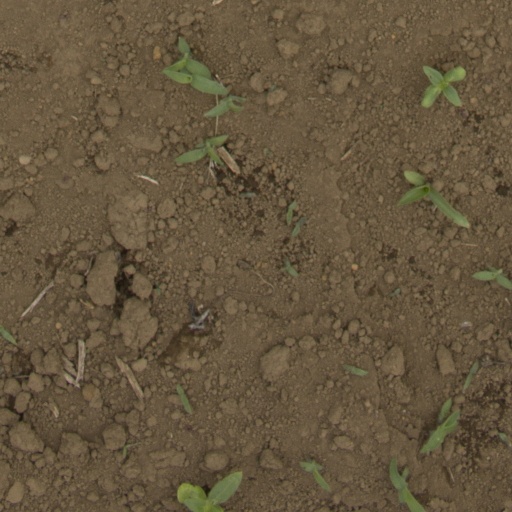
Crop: Jerusalem artichoke